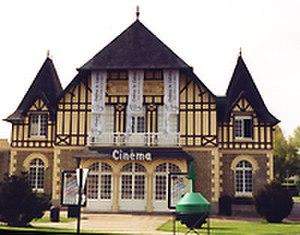
Ouistreham est une commune française située dans le département du Calvados en région Normandie, peuplée de 9 081 habitants. La municipalité communique désormais avec le nom d'Ouistreham Riva-Bella.